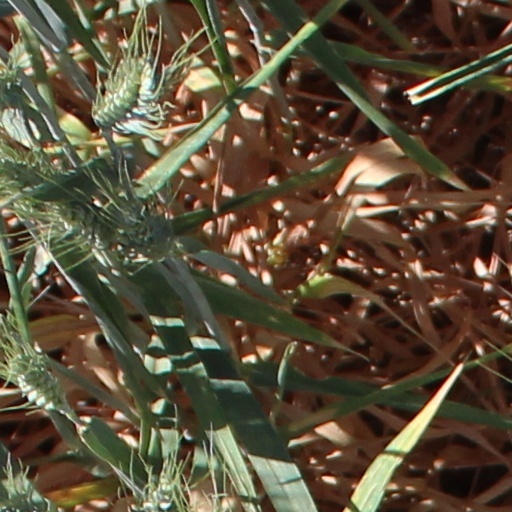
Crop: wheat